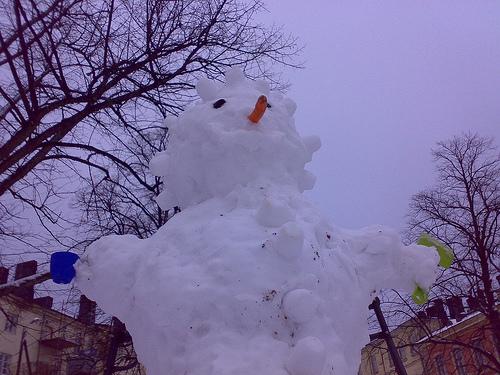
Weather: snow or frosty